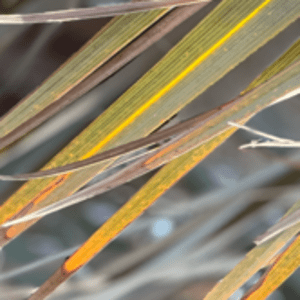
Label: Magnesium Deficiency